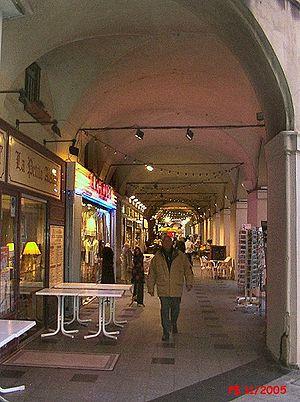
Le quartier du port de Nice est un des quartiers de la ville.